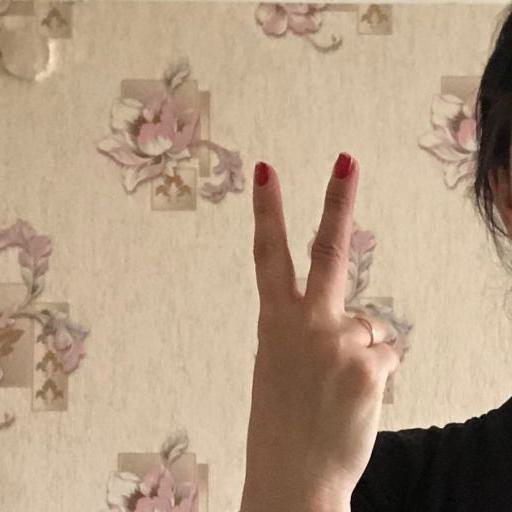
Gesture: peace_inverted